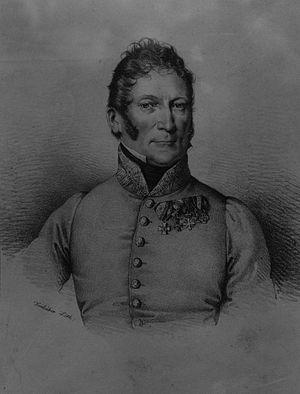
François-Charles baron de Veyder, surnommé de Malberg, appartenait à une famille distinguée qui se titrait de Seigneur de Malberg.
François-Charles, baron de Veyder de Malberg, né le 28 mai 1775 au château de Malberg et mort le 10 avril 1830, à l'âge de 55 ans, à Mayence, est un Generalmajor autrichien.